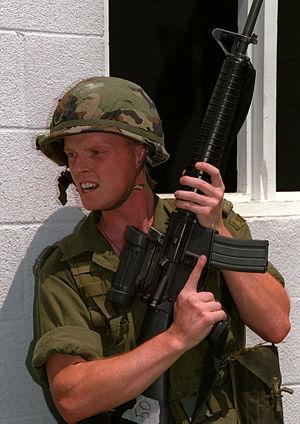
Le C7A1 est l'ancien fusil d'assaut de base des Forces armées canadiennes. Aujourd'hui le "C7A2" a remplacé l'ancienne version.